Ostreidae

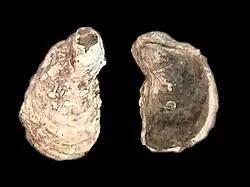
"Crassostrea rhizophorae"

, World Register of Marine Species accepts 16 genera split into 4 subfamilies.